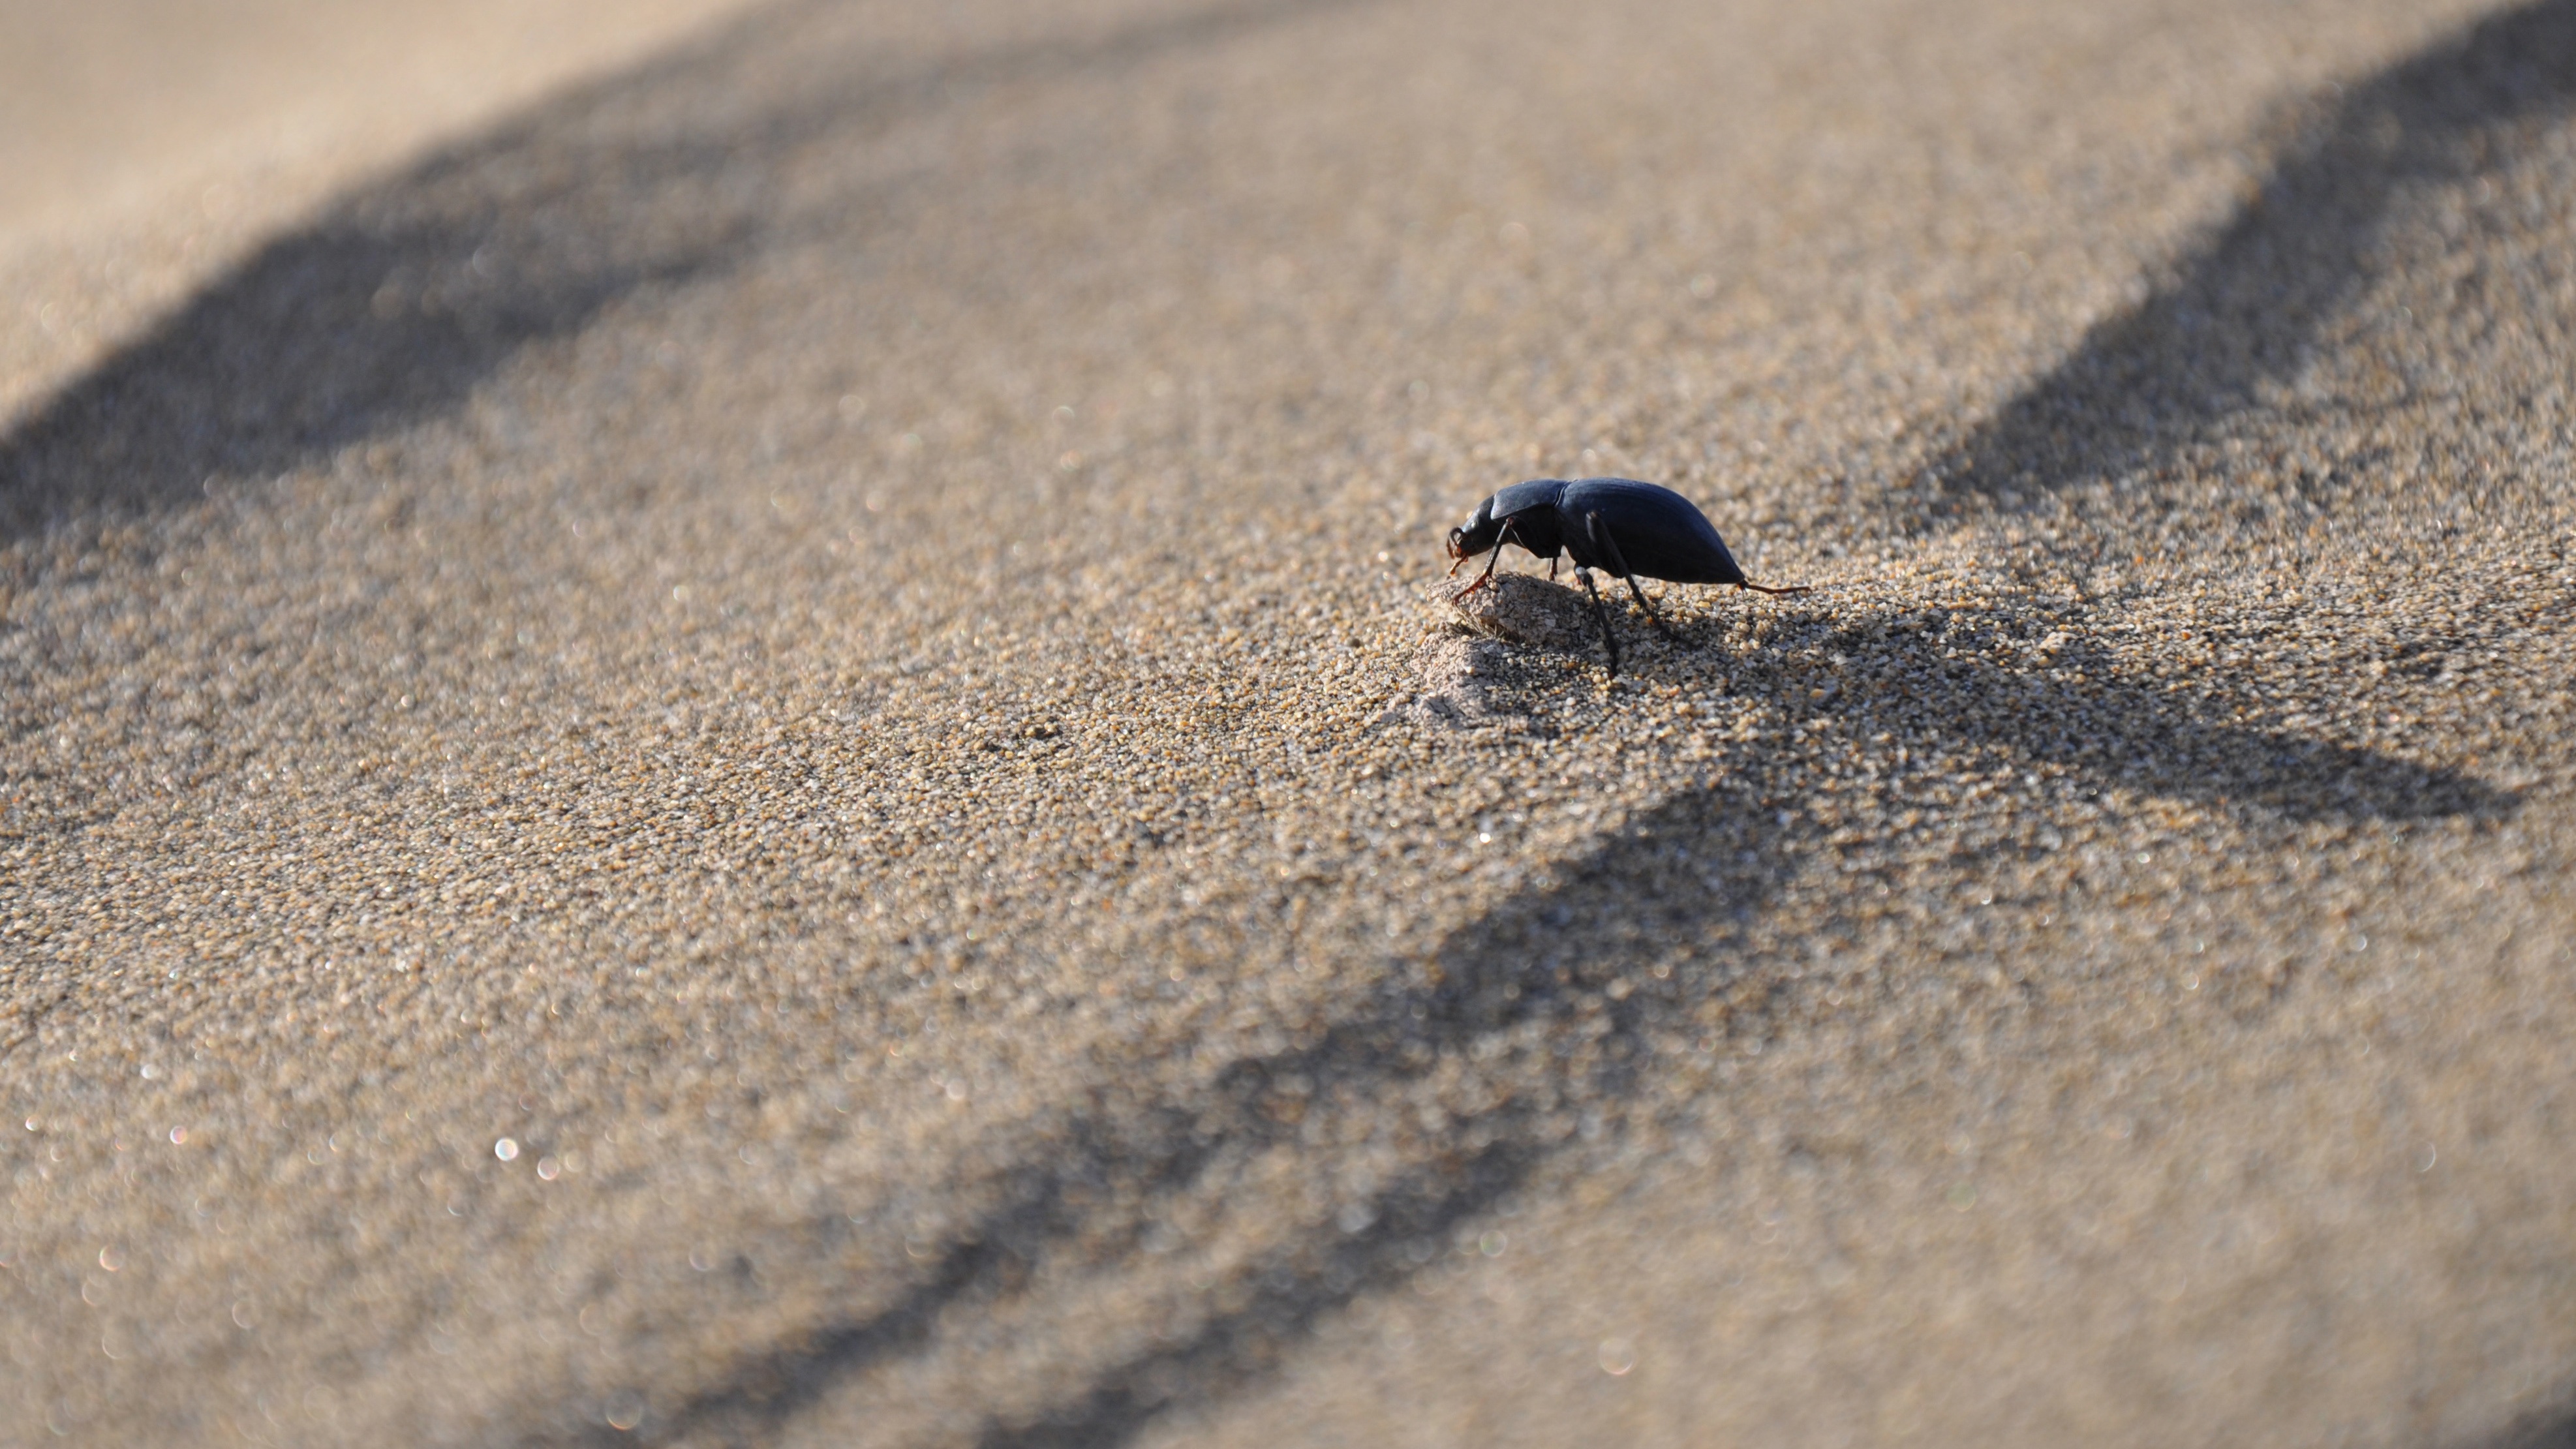
nature, sand, desert, animal, macro, fauna, material, close up, insects, beetle, macro photography